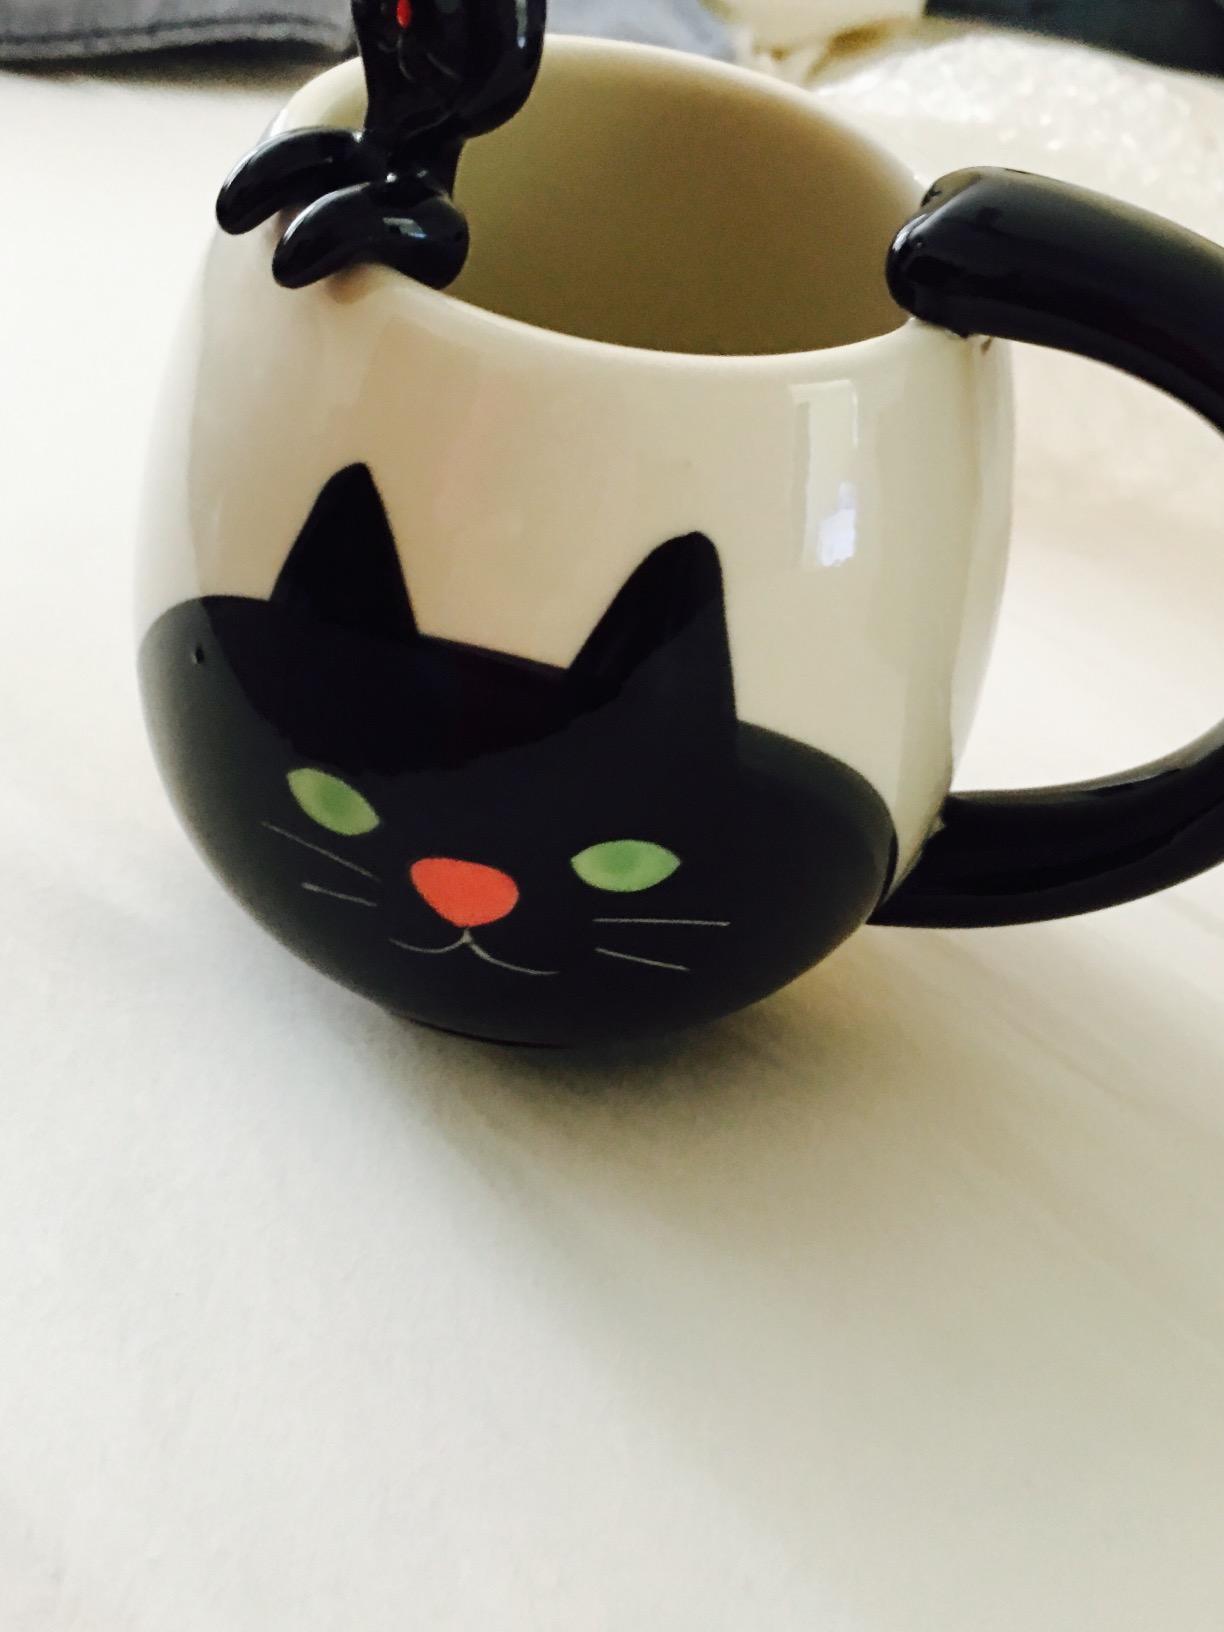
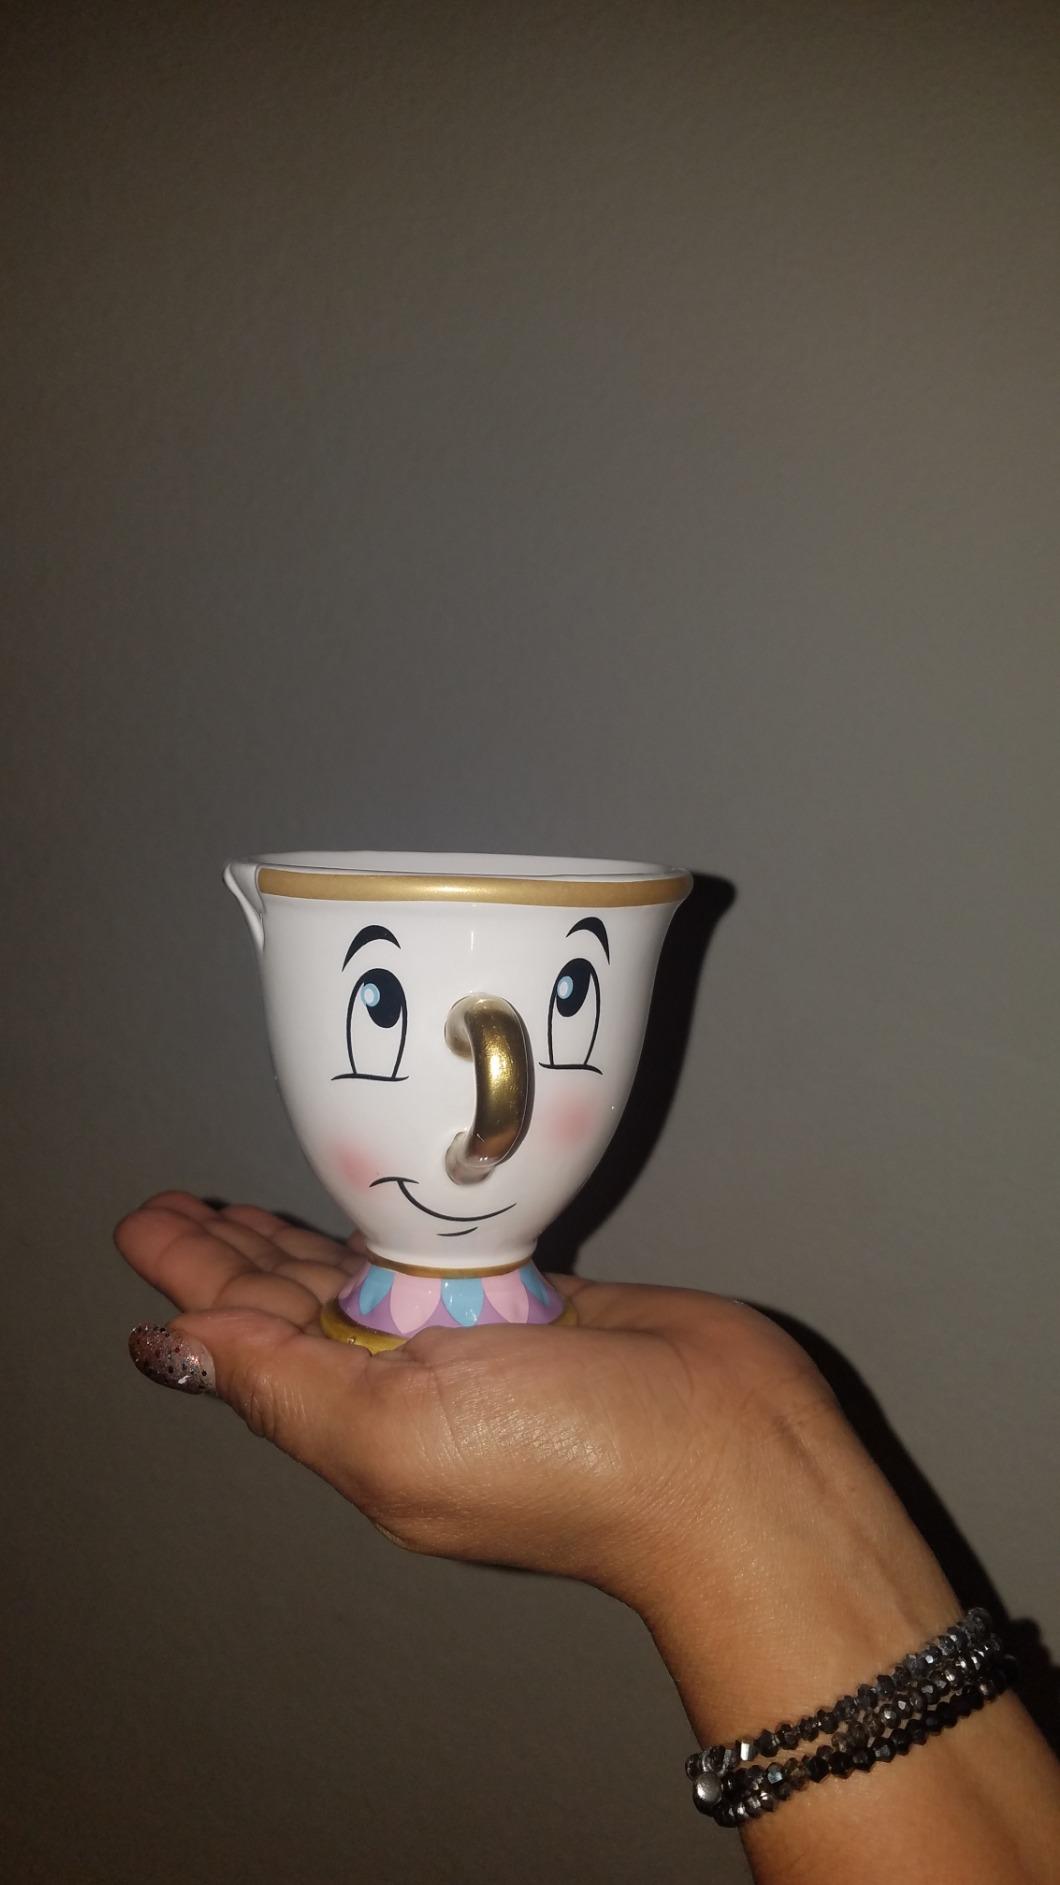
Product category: items_mug
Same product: no